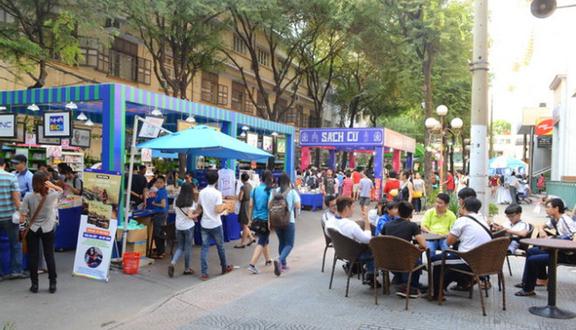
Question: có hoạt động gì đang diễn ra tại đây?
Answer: có hội sách đang diễn ra tại đây